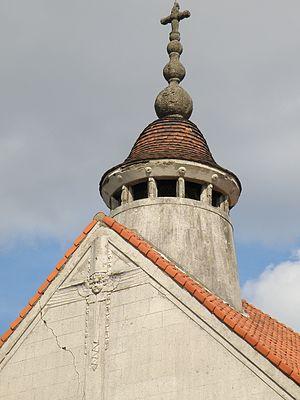
Anvers, Belgique. Église paroissiale Notre-Dame-du-Perpétuel-Secours (en néerl. O.-L.-V. Altijddurende Bijstand), de style Art déco, sise Merksemsesteenweg (chaussée de Merksem), à Deurne-Nord, dans la proche banlieue nord-est d’Anvers. Plans de l’arch. Jef Huygh, 1924-1925. Gros plan sur le clocheton.
.